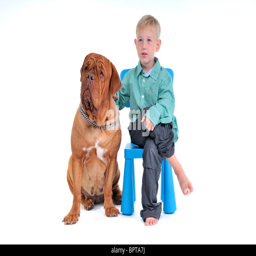
boy sitting on a chair with a huge dog